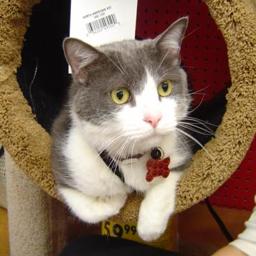
Animal: cats